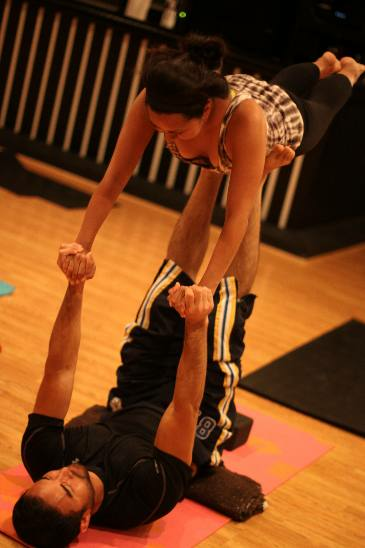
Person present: No